Raúl Alfonsín

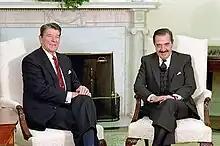
Alfonsín meets with U.S. president Ronald Reagan.

During his tenure, Alfonsin clashed with labor unions in Argentina over economic reforms and trade liberalization policies. Peronism still controlled the labor unions, the most powerful ones in all of Latin America. The biggest one was the General Confederation of Labour (CGT). Alfonsín sought to reduce the Peronist influence over the unions, fearing that they may become a destabilizing force for the fledgling democracy. He rejected their custom of holding single-candidate internal elections, and deemed them totalitarian and not genuine representatives of the workforce. He proposed to change the laws for those internal elections, remove the union leaders appointed during the dictatorship, and elect new ones under the new laws. The CGT rejected the proposal as interventionist, and prompted Peronist politicians to vote against it. The law was approved by the Chamber of Deputies but failed to pass in the Senate by one vote. A second bill proposed simply a call to elections, without supervision from the government, which was approved. As a result, the unions remained Peronist.